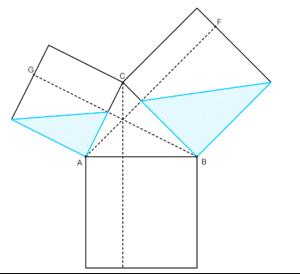
Animation de la loi des cosinus version Al-Kashi